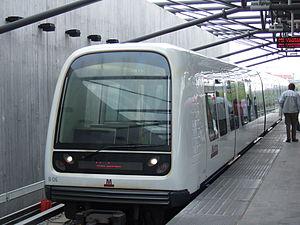
Le AnsaldoBreda - Ansaldo STS Driverless Metro est un train électrique, automatisé sans chauffeur utilisé pour la première fois par le Métro de Copenhague en service depuis 2002. Il a ensuite été retenu par plusieurs grandes villes dans le monde.
Le métro de Copenhague est un système de transport en commun de type métro automatique desservant les communes de Copenhague, de Frederiksberg et de Tårnby. Mises en service en 2002, 2007, 2019 et 2020 les lignes de métro 1, 2 et 3 et 4 comptent trente-neuf stations, dont neuf sont souterraines, sur un parcours total de 38 km.